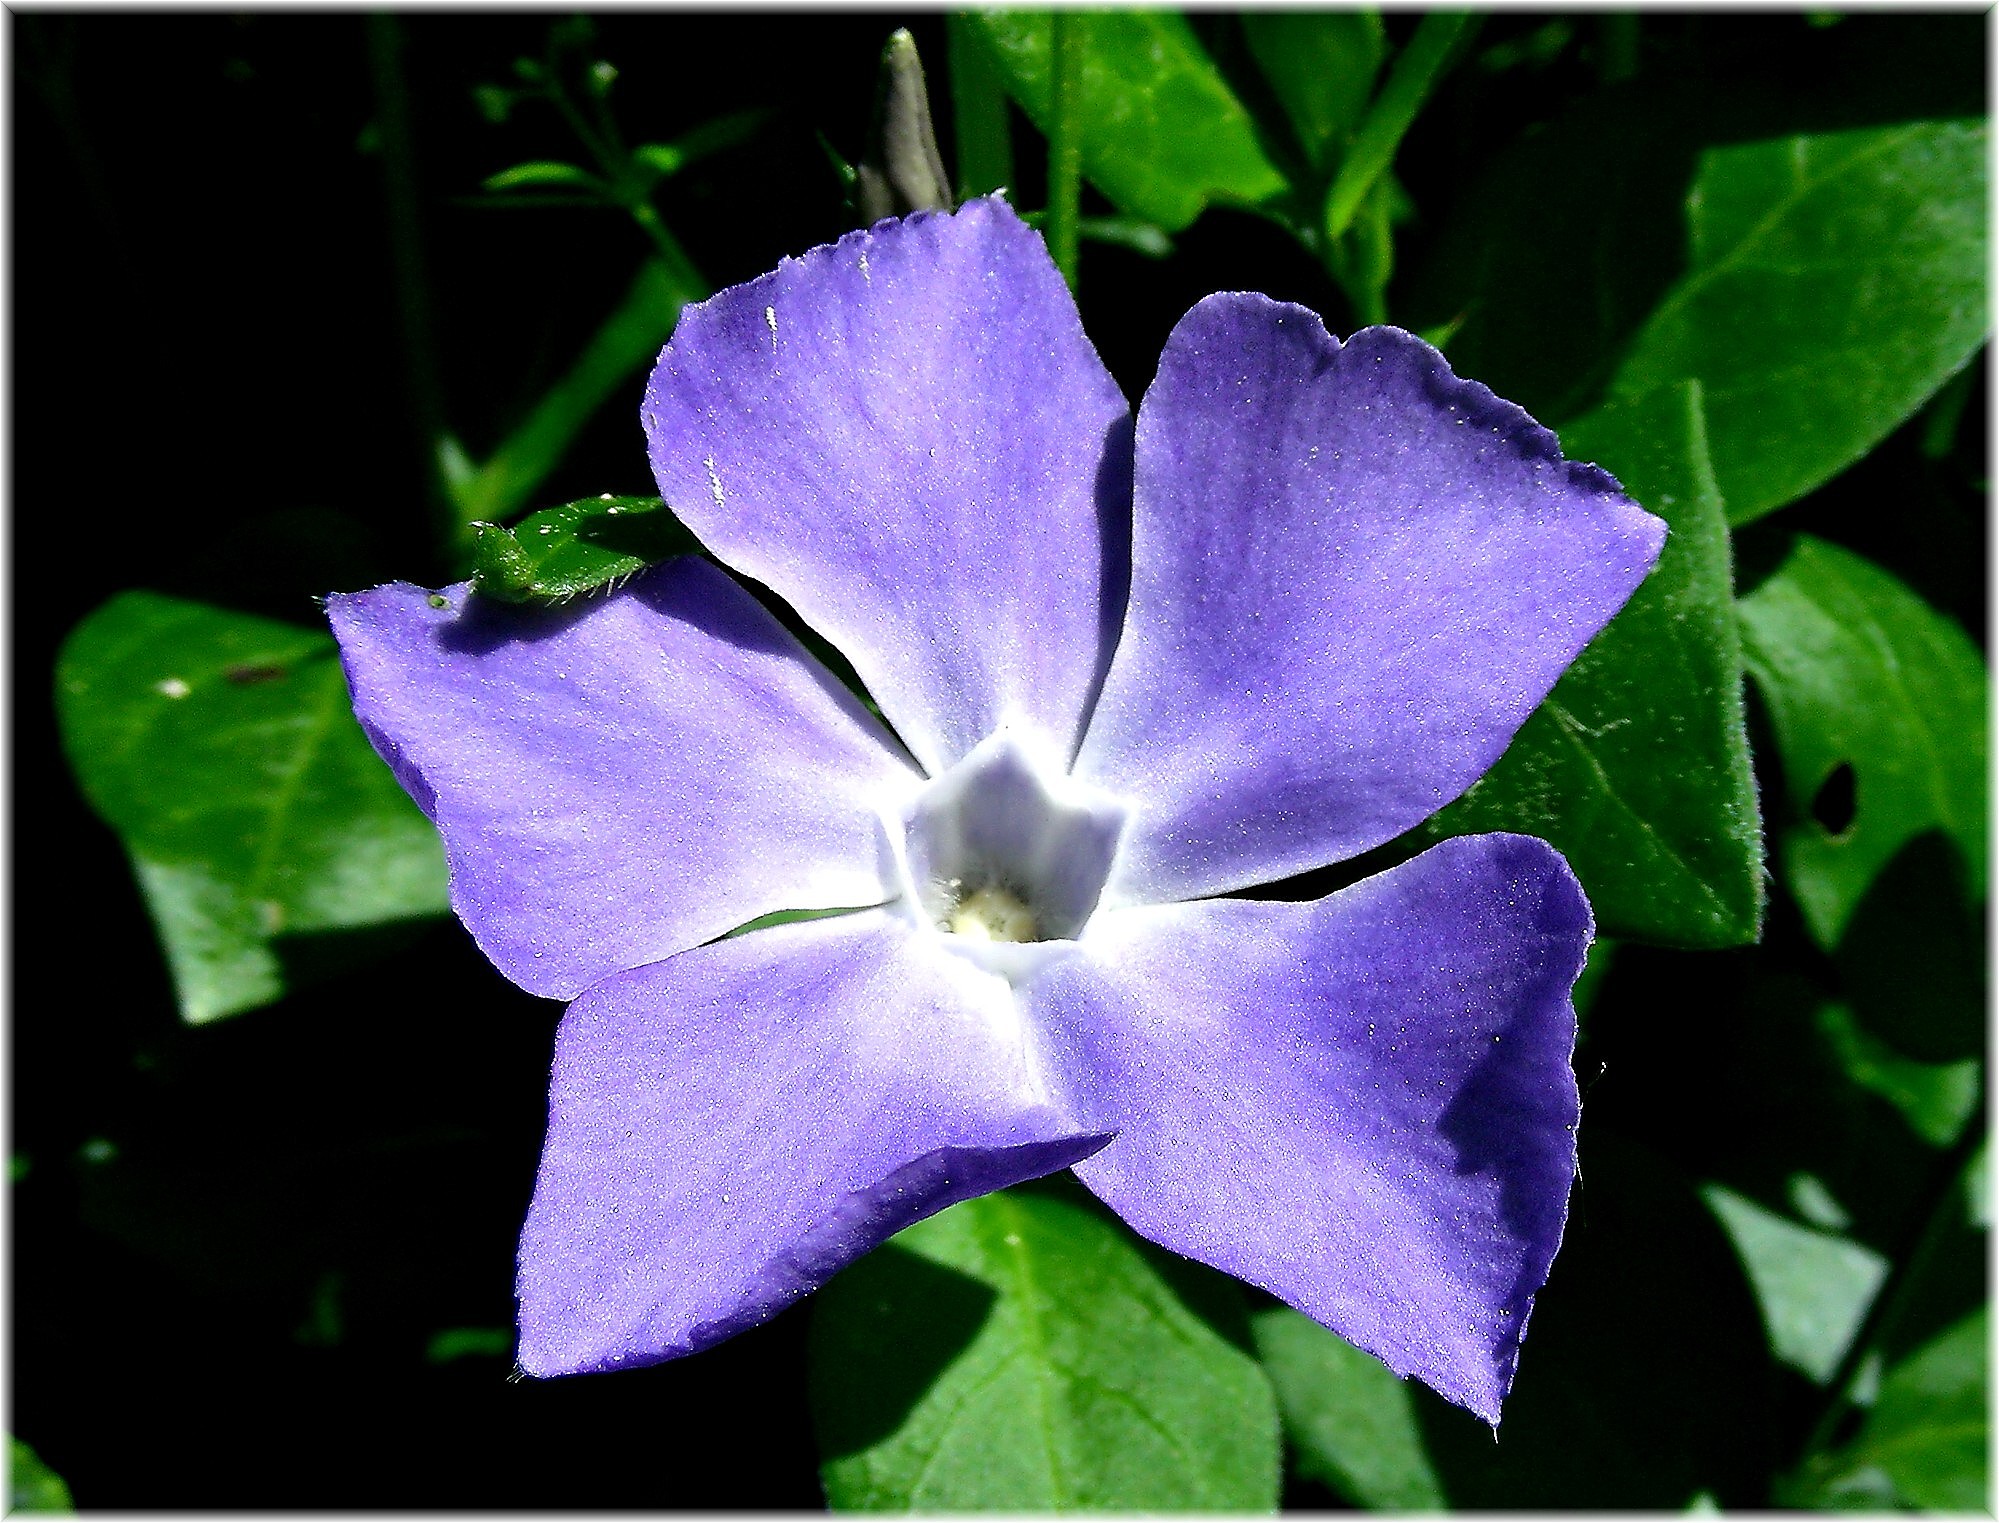
nature, plant, flower, petal, flora, wildflower, naturaleza, flores, natureza, natur, morning glory, moonflower, flowering plant, bellflower family, annual plant, land plant, violet family, dayflower family, morning glory family, beach moonflower